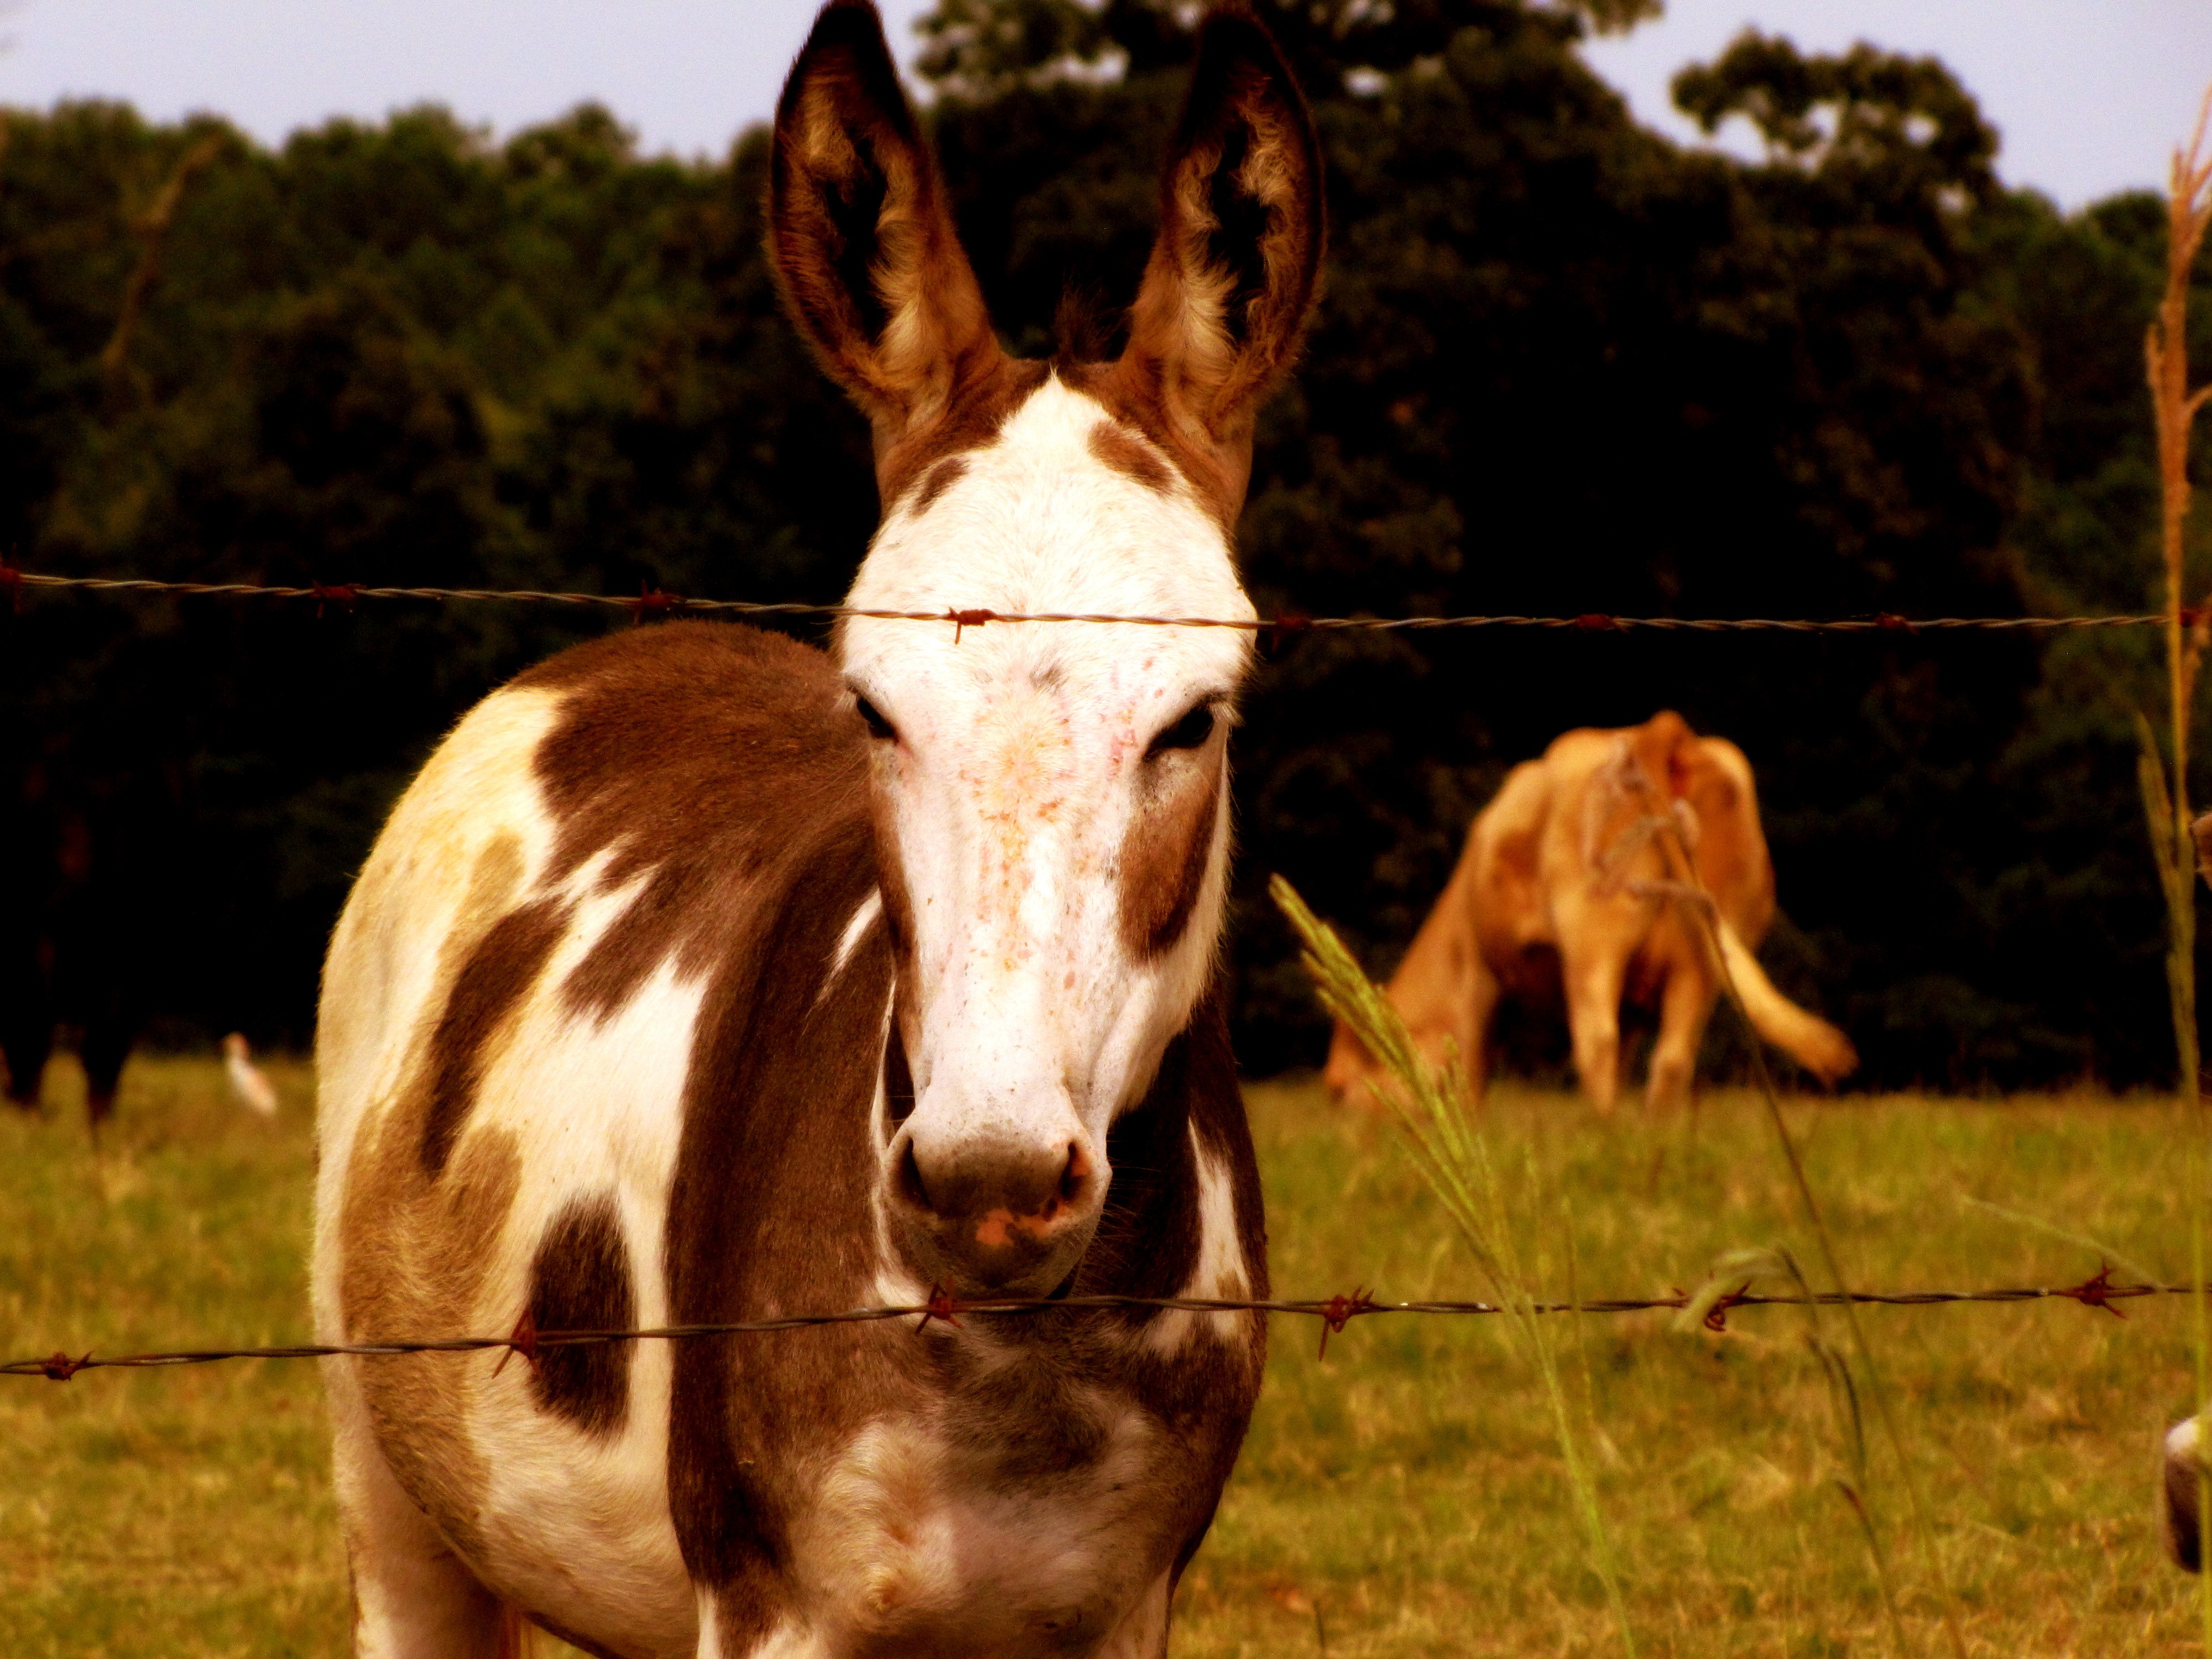
grass, white, farm, animal, pasture, grazing, horse, brown, mammal, stallion, mane, fauna, donkey, vertebrate, mare, foal, rural area, jackass, pack animal, horse like mammal, mustang horse